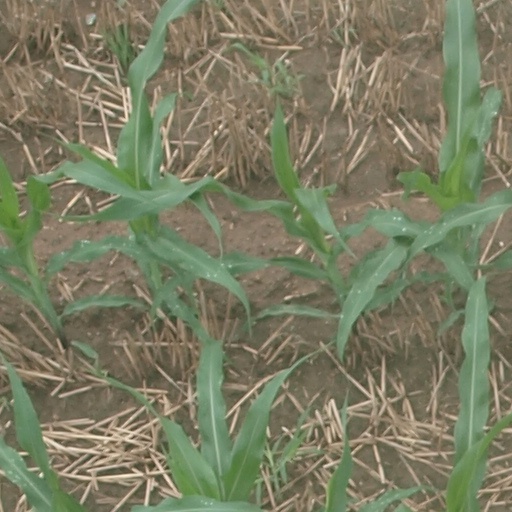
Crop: maize; corn